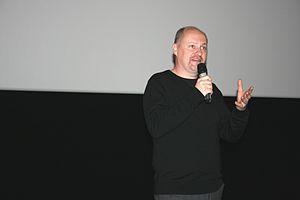
Jean-Paul Salomé à l'avant-première des Femmes de l'ombre diffusée à l'UGC Ciné Cité Les Halles, à Paris.
Les Femmes de l'ombre est un film français réalisé par Jean-Paul Salomé, sorti en 2008.